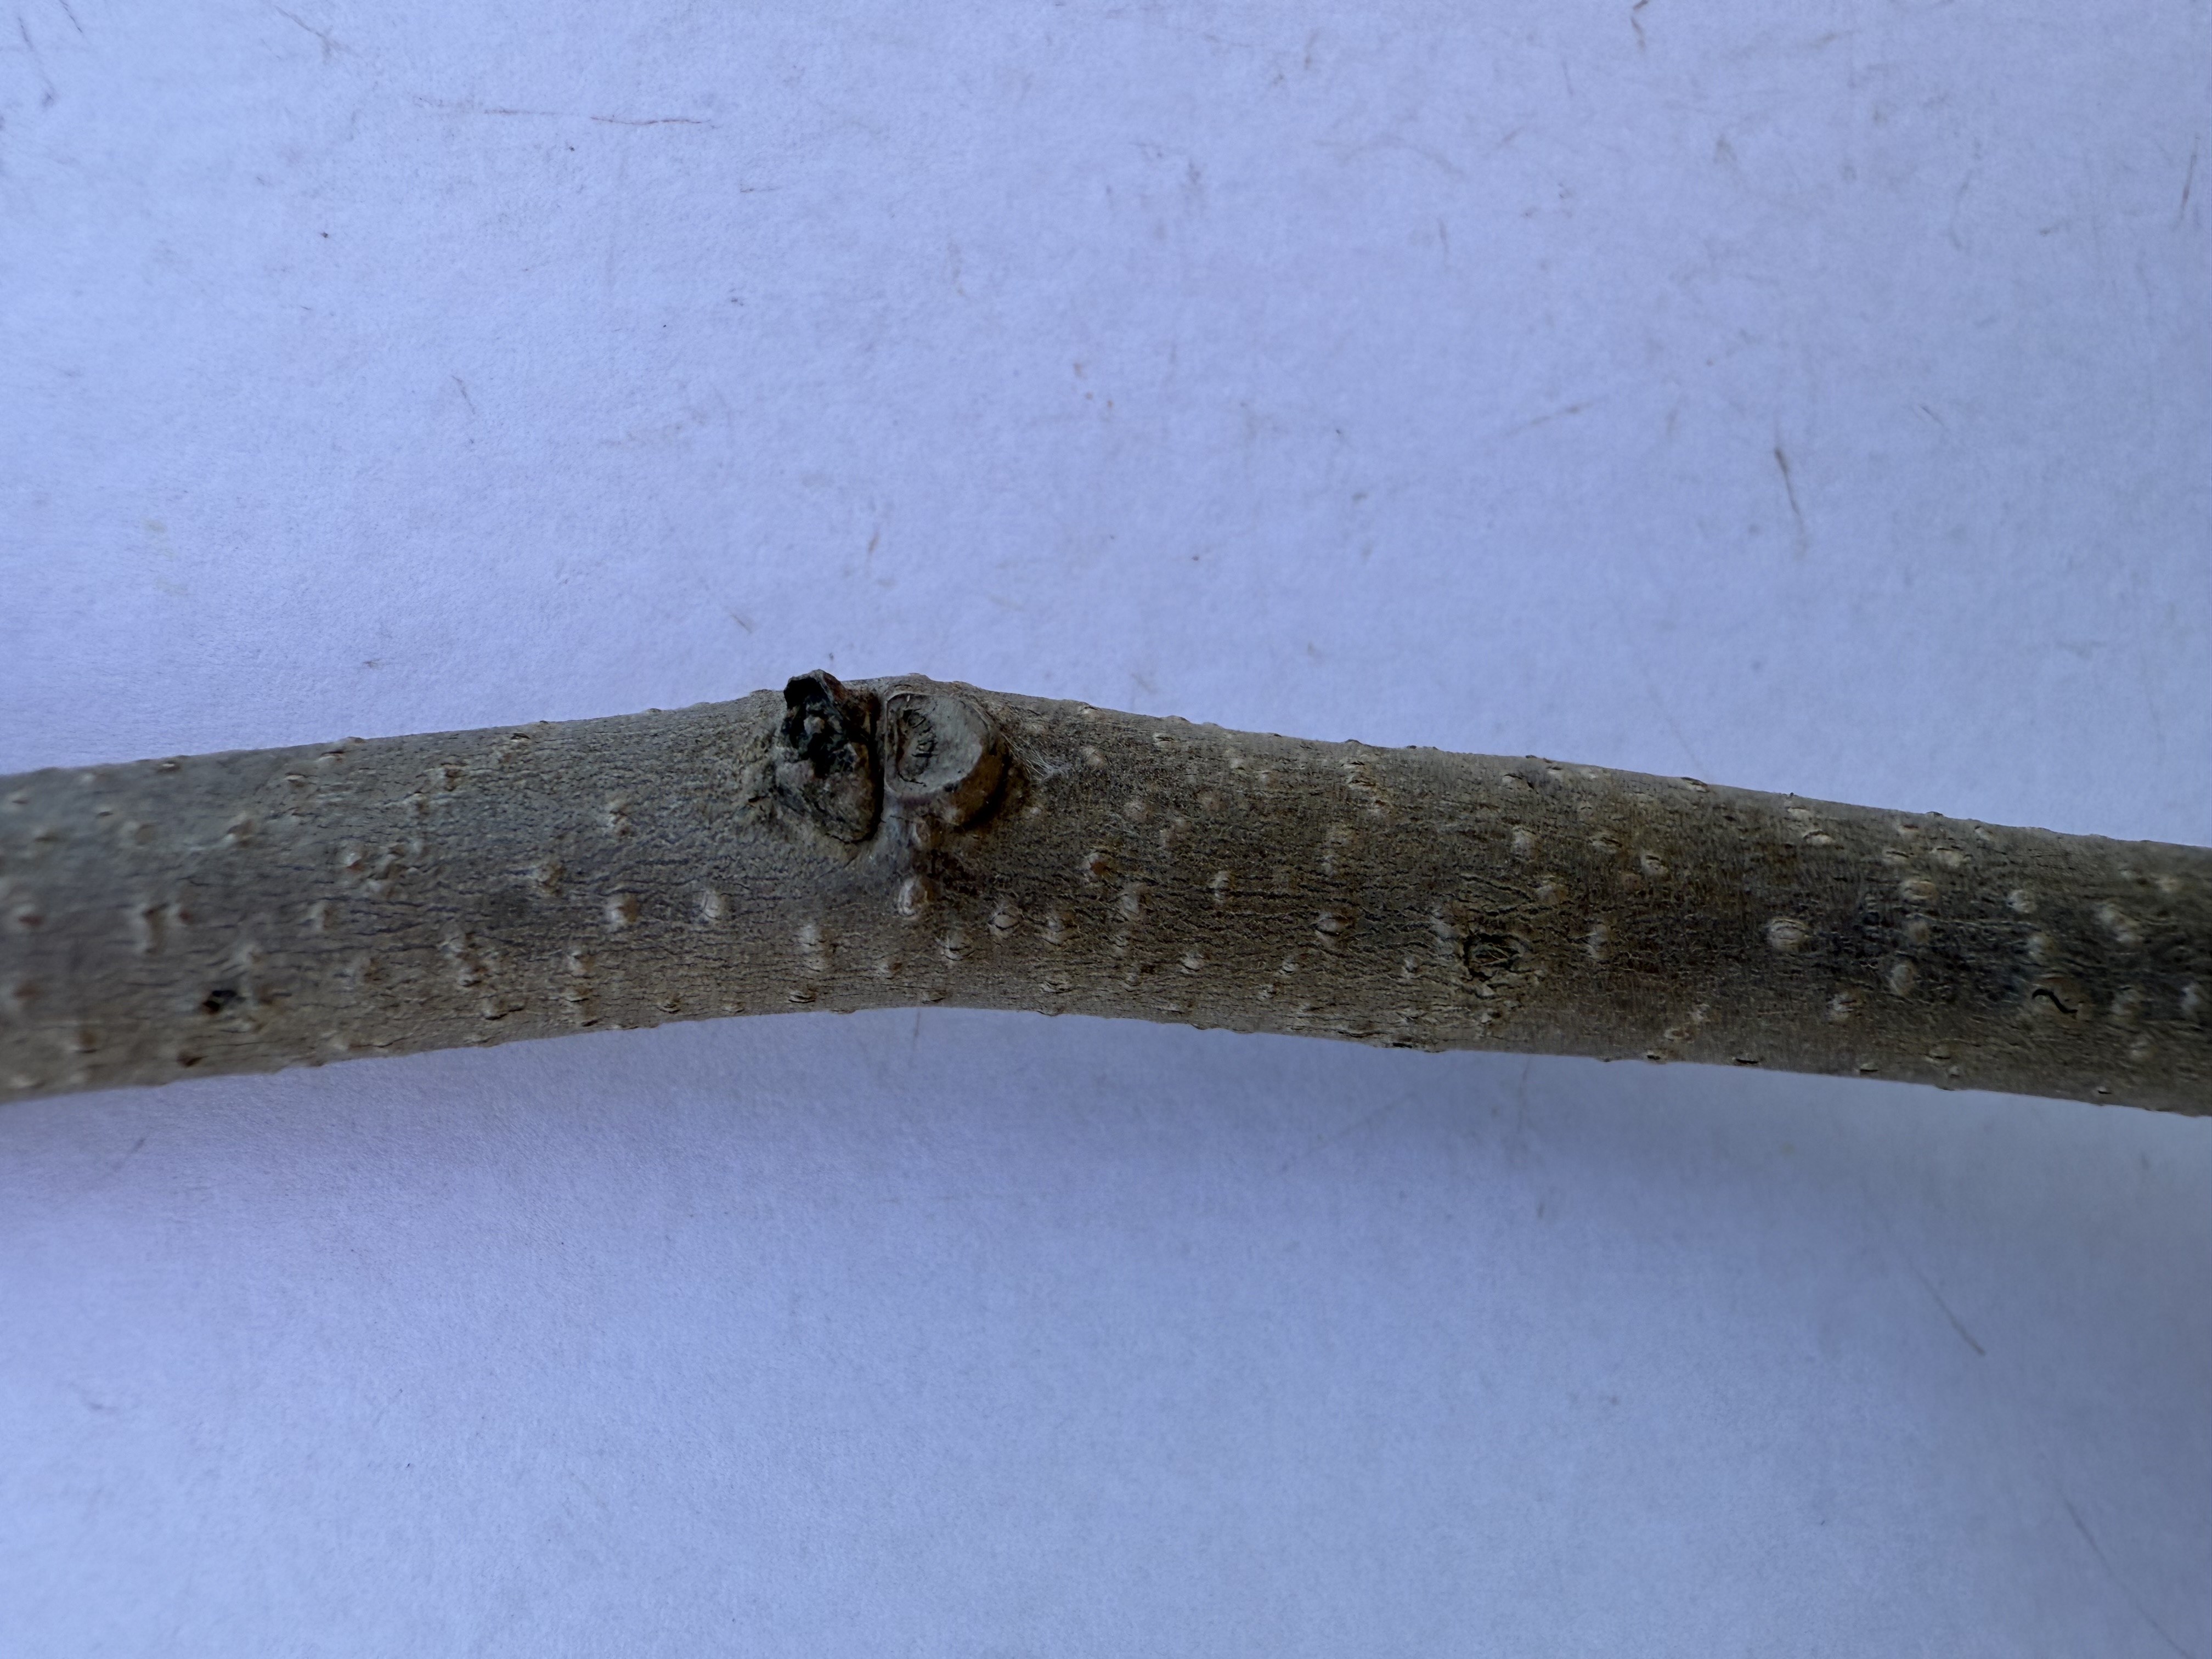
Variety: Chocolate Persimmon